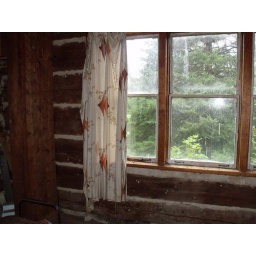
al capones house, original curtains in the window a moth eaten now